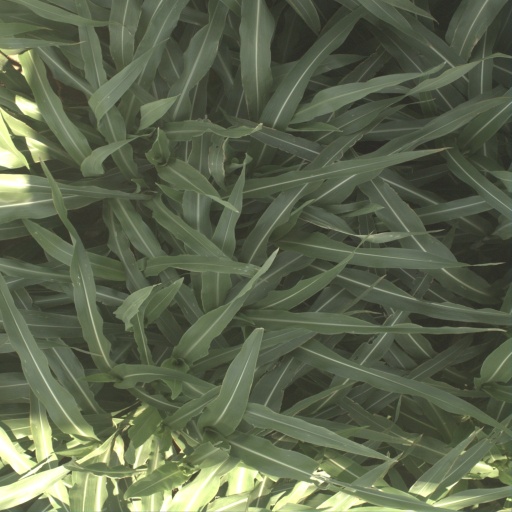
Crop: sorghum